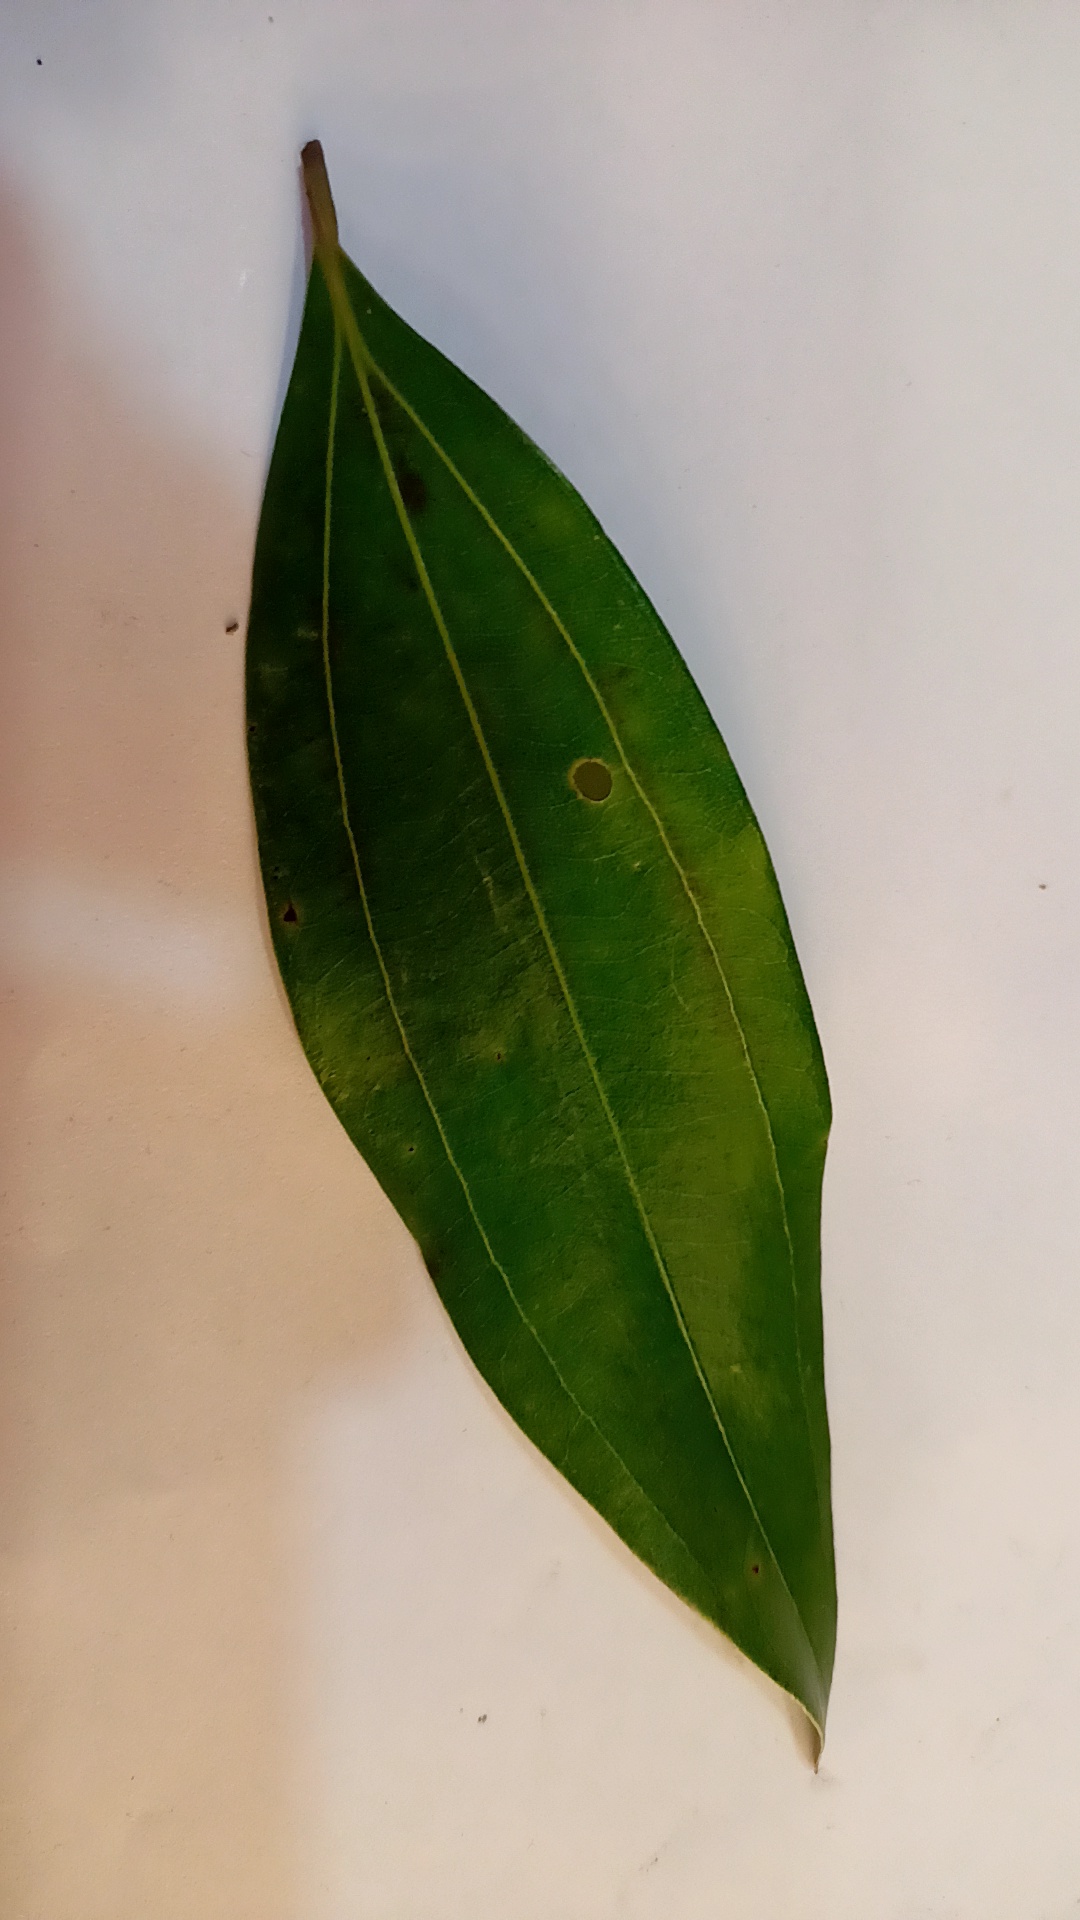
Label: Disease